Tainui (canoe)

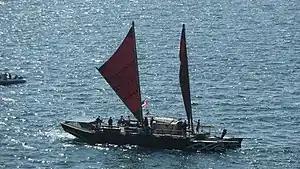
"Te Haunui", a modern reconstruction of a sea-going waka (canoe).

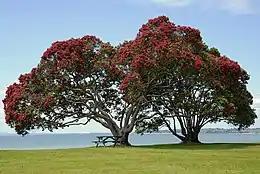
Pōhutukawa trees in flower

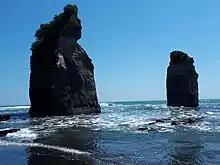
Rock pillars at Mōkau beach, said to be mooring pillars of "Tainui".

Tainui was one of the great ocean-going canoes in which Polynesians migrated to New Zealand approximately 800 years ago. It was commanded by the chief Hoturoa, who had decided to leave Hawaiki because over-population had led to famine and warfare. The ship first reached New Zealand at Whangaparāoa in the Bay of Plenty and then skirted around the north coast of the North Island, finally landing at Kawhia in the western Waikato. The crew of the "Tainui" were the ancestors of the iwi that form the Tainui confederation.